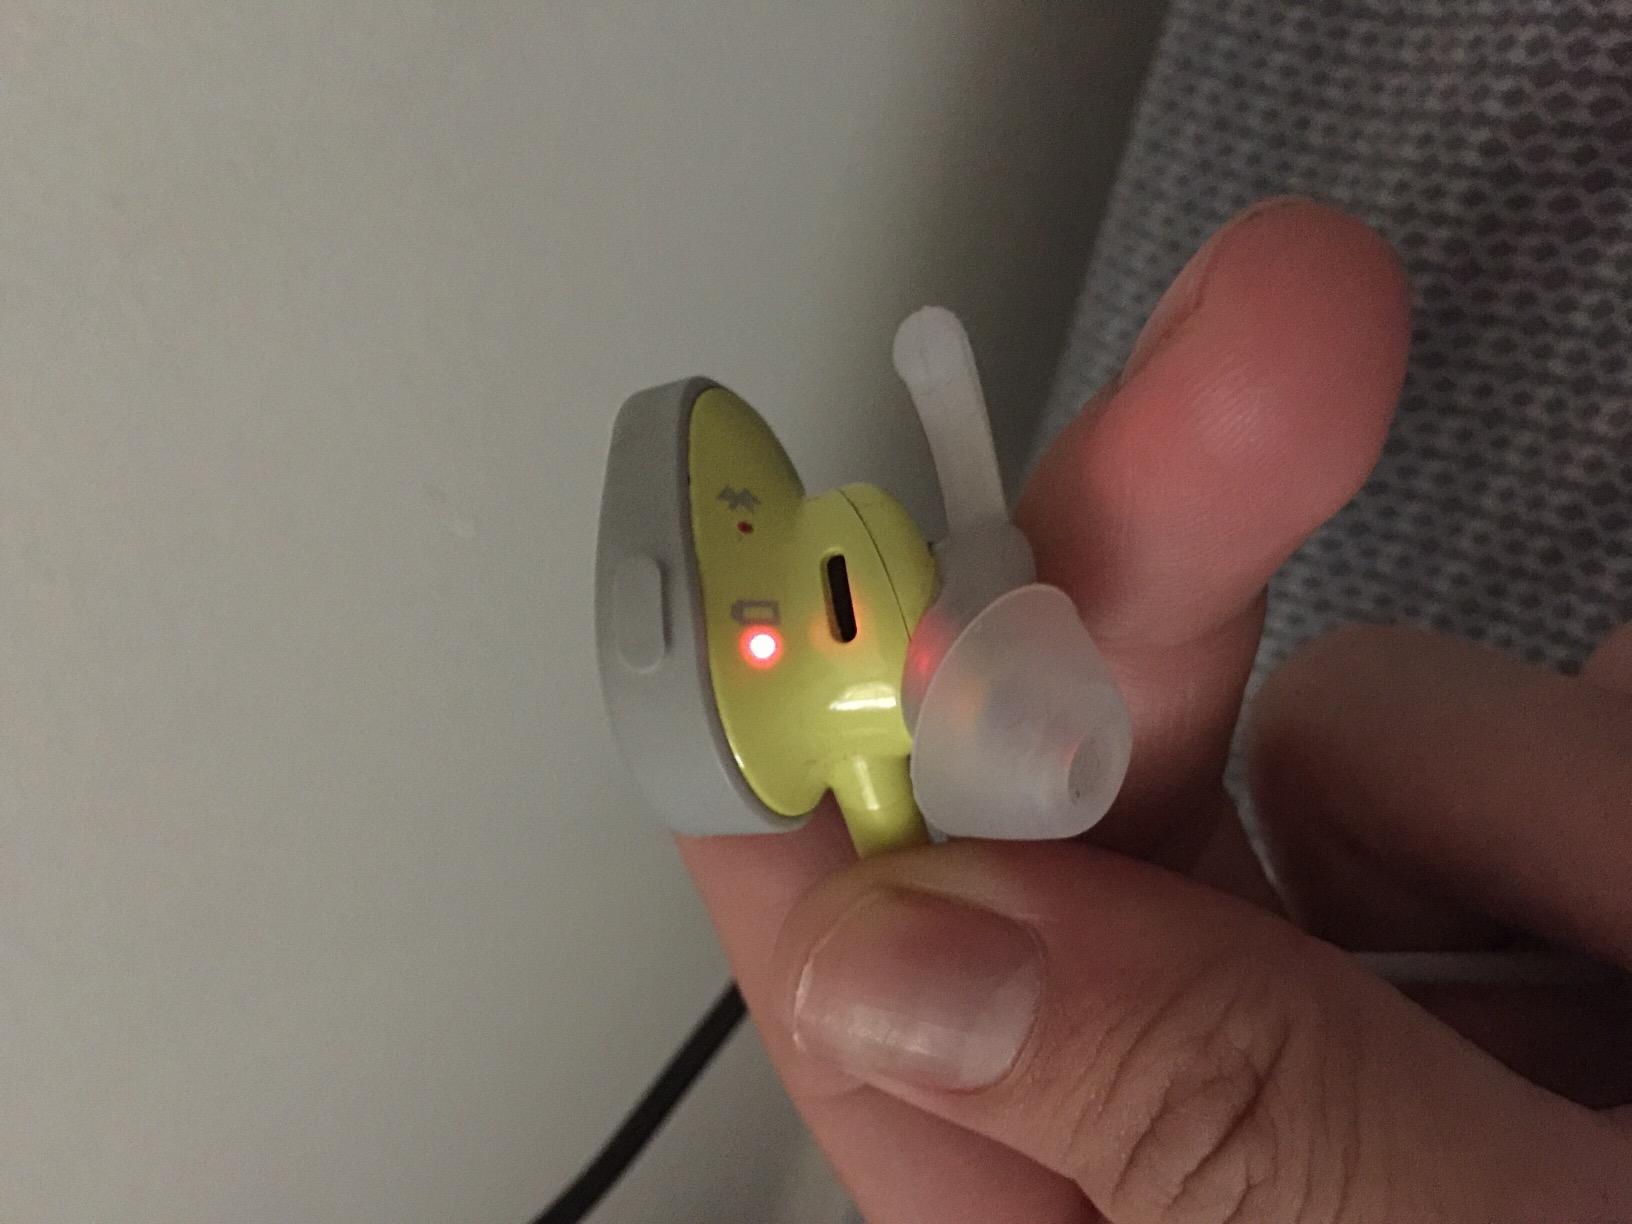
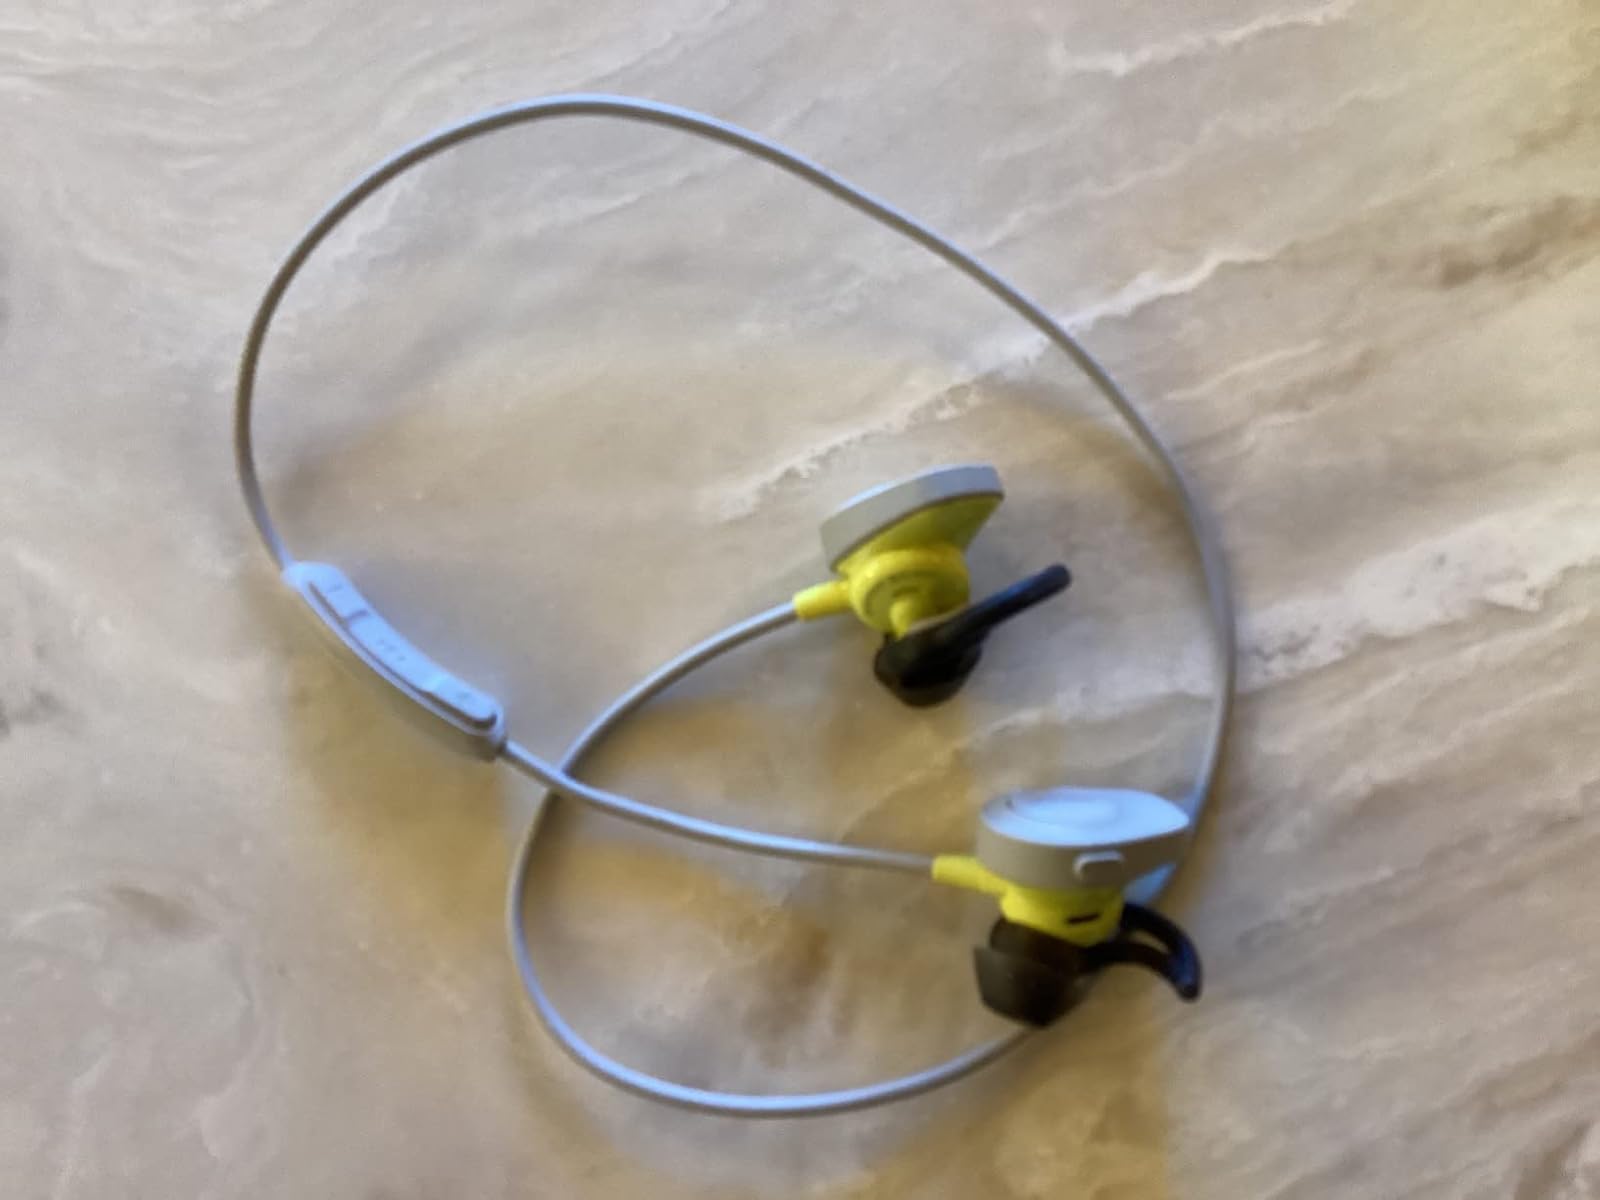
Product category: headphones
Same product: yes